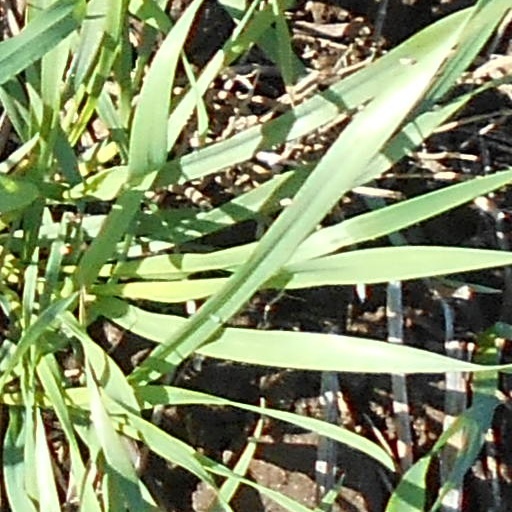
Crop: wheat